Boarding net

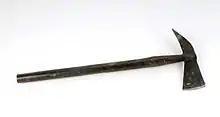
A British boarding axe held by the National Museum of American History

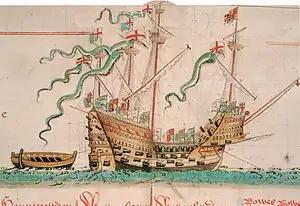
The crew of the "Mary Rose" were trapped aboard the ship by her boarding net as the vessel was sinking.

The boarding net was a rope net that could be raised from a ship's masts so that it encircled the vessel's deck. A ship's captain could order the net deployed during battle if it became apparent that enemy naval infantry might attempt to capture his vessel through a boarding action; it might also be raised at night if the vessel was at anchor in unknown or hostile waters. Once deployed, enemy forces would be unable to gain access to the deck without first cutting through the heavy rope netting, a process that would slow them considerably, during which time they would be exposed to attack by the ship's defenders using standoff weapons such as firearms or pikes.